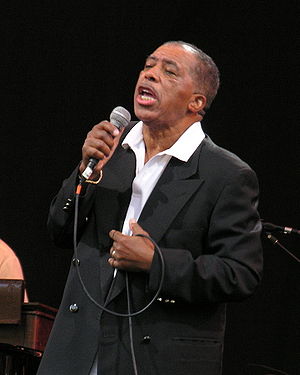
Ben E. King
Ben E. King i 2007
Ben E. King var en amerikansk sanger.